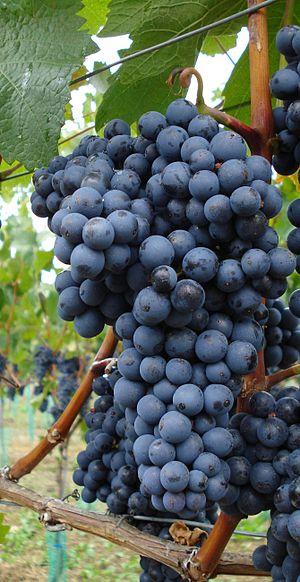
Le domina est un cépage noir. Il s'agit d'une création de Peter Morio datant de 1927 à partir d'un croisement de portugais bleu et de pinot noir pour l'Institut de viniculture de Geilweilerhof.